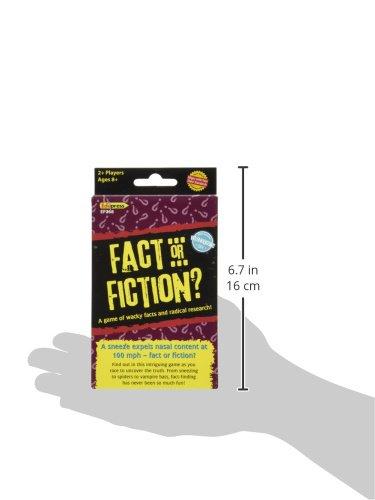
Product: Edupress Fact or Fiction? Game (EP60268)
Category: Toys & Games | Games & Accessories | Board Games
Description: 200 statements.
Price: $12.99
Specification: ASIN:B00I0D5MXY|ShippingWeight:6.4ounces(Viewshippingratesandpolicies)|DateFirstAvailable:January23,2014